Pilgrim Fathers Memorial

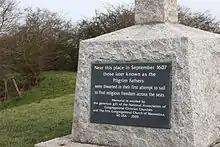
Close up of the inscription.

The men from Scrooby, Nottinghamshire, chartered a Dutch vessel to transport them to the Netherlands in 1607, but the attempt was thwarted when the captain betrayed them to the local authorities. They were arrested and taken by boat to attend a hearing by the magistrates in the Boston Guildhall, and they were imprisoned in the cells there for about a month.